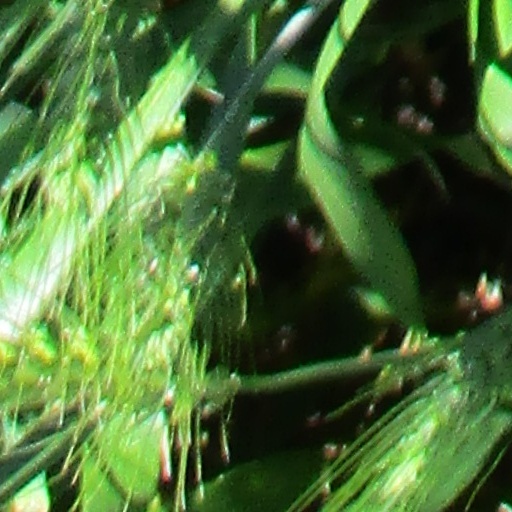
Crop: wheat